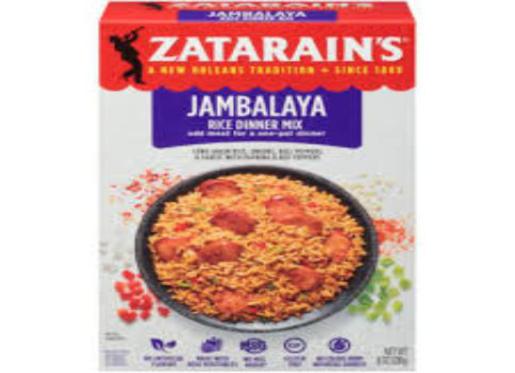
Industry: Food